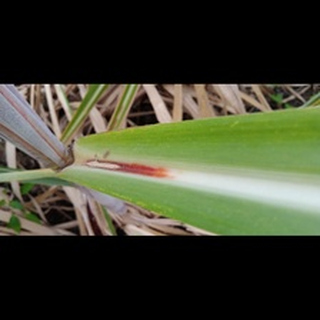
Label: sugarcane_red_rot